Miriam Ramírez

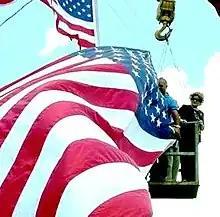
Mirriam raising United States flag in San Juan in 2001

After leaving the Senate in 2004, served as advisor on Federal, Health and Legislative Affairs for Jorge Santini, Mayor of San Juan, the Capital of Puerto Rico. Her major accomplishments while working for the city, include obtaining Federal property deed for “Casa Cuna” and other support from the Federal agencies to develop an area with multiple functions and buildings to give support, house and protect battered mothers and children. She was also instrumental in identifying resources for the financing of community projects for the city of San Juan.